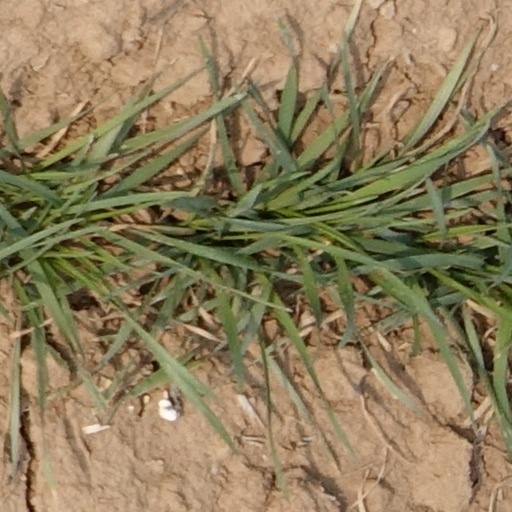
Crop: wheat